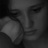
Emotion: sad